Dornier Do 214

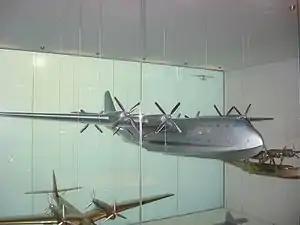
Do 214 model at Dornier's museum in Friedrichshafen

The Dornier Do 214 was a proposed large long-range flying boat, developed by Dornier in World War II.